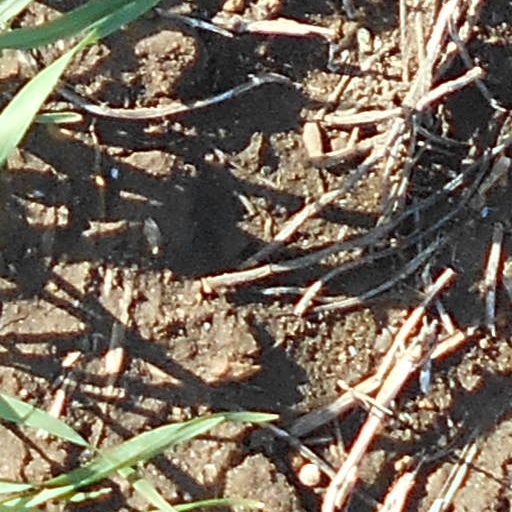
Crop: wheat